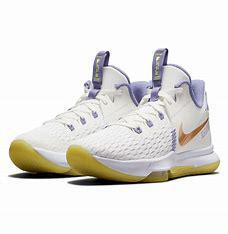
Brand: Nike
Model: Lebron Witness 5